Blackwall, Queensland

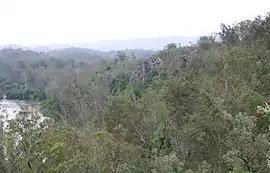
The Blackwall rises above the Brisbane River

Blackwall is a neighbourhood within Chuwar in the City of Brisbane, Queensland, Australia. It probably takes its name from the nearby cliff alongside the Brisbane River known as The Blackwall.